Suidhe

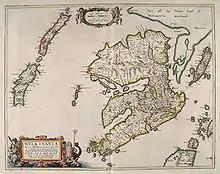
Mull as shown in Bleau's Atlas of Scotland, 1654. Suidhe (as 'Suy') can be found towards the bottom left on the Ross of Mull (Ros-y)

The first documented reference to the settlement is found in Bleau's Atlas of Scotland, 1654, which depicts the site of 'Suy'. In the Ordnance Survey First Edition map one unroofed and five roofed buildings are shown, along with a head dyke and an enclosure.